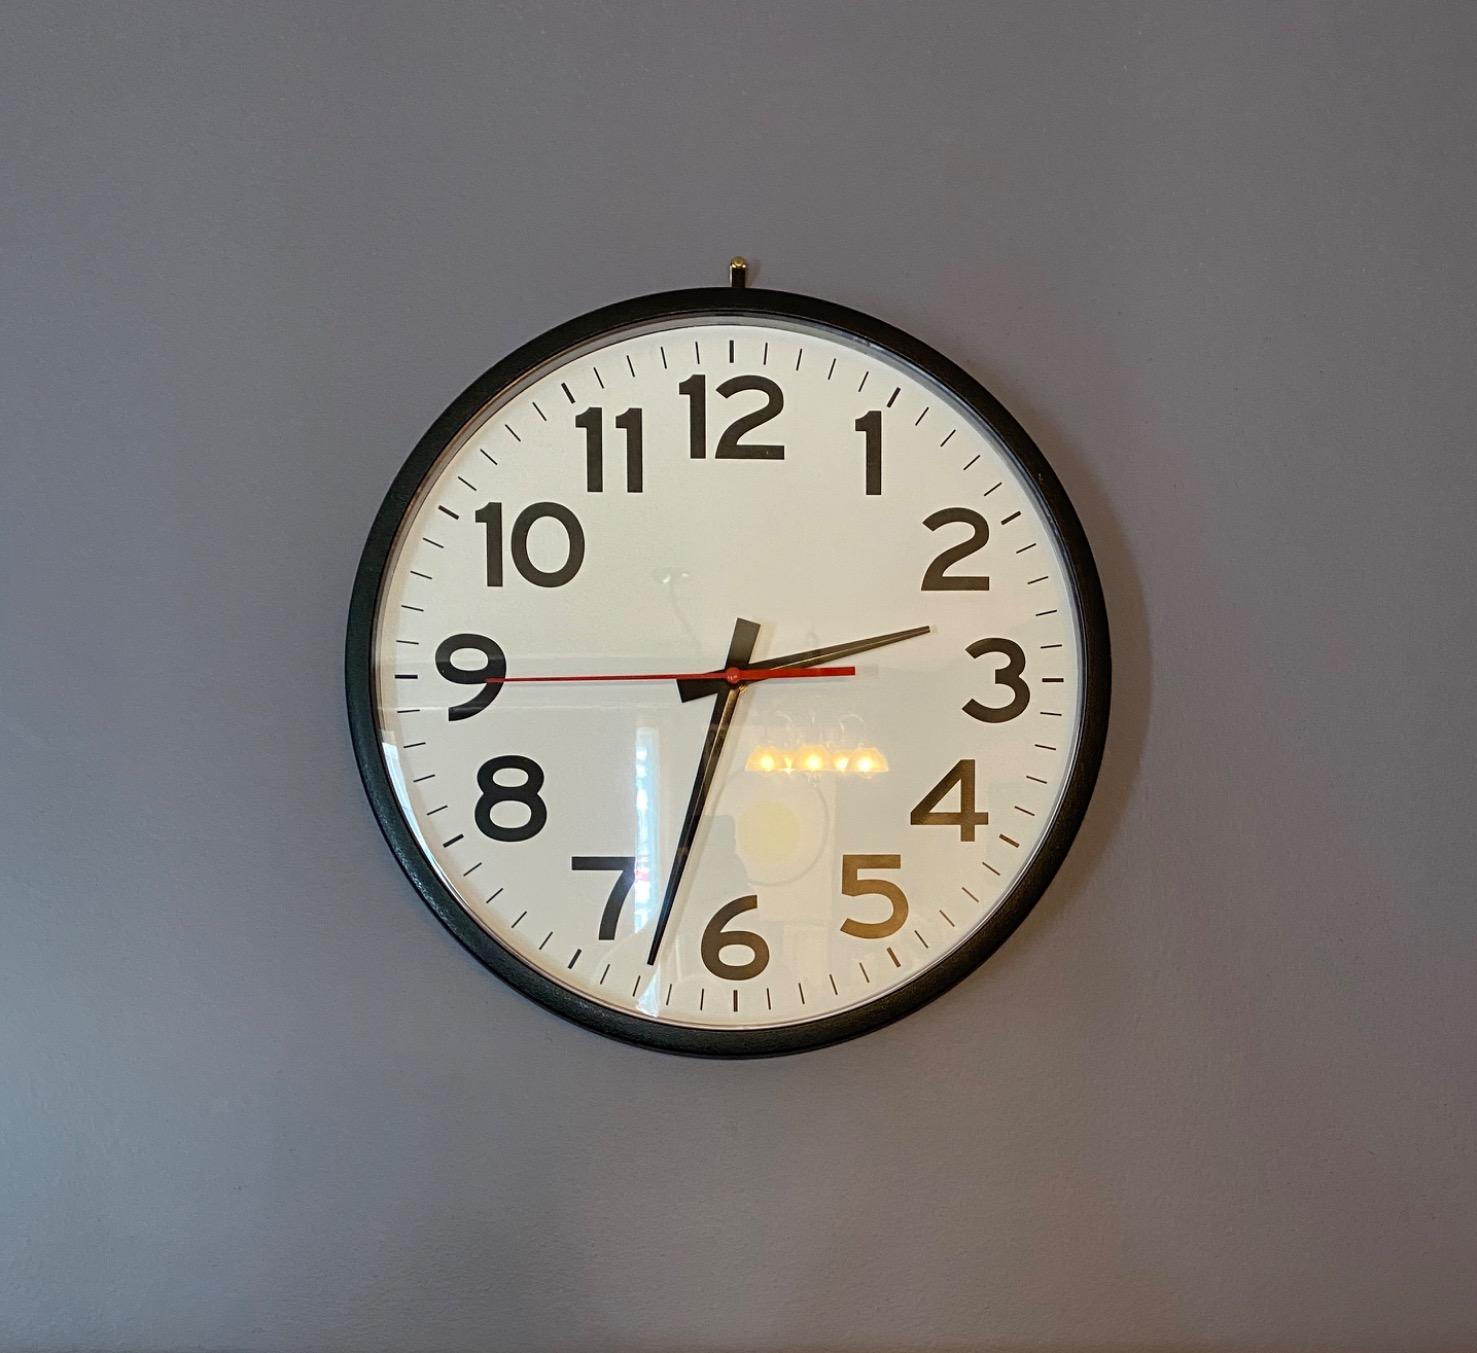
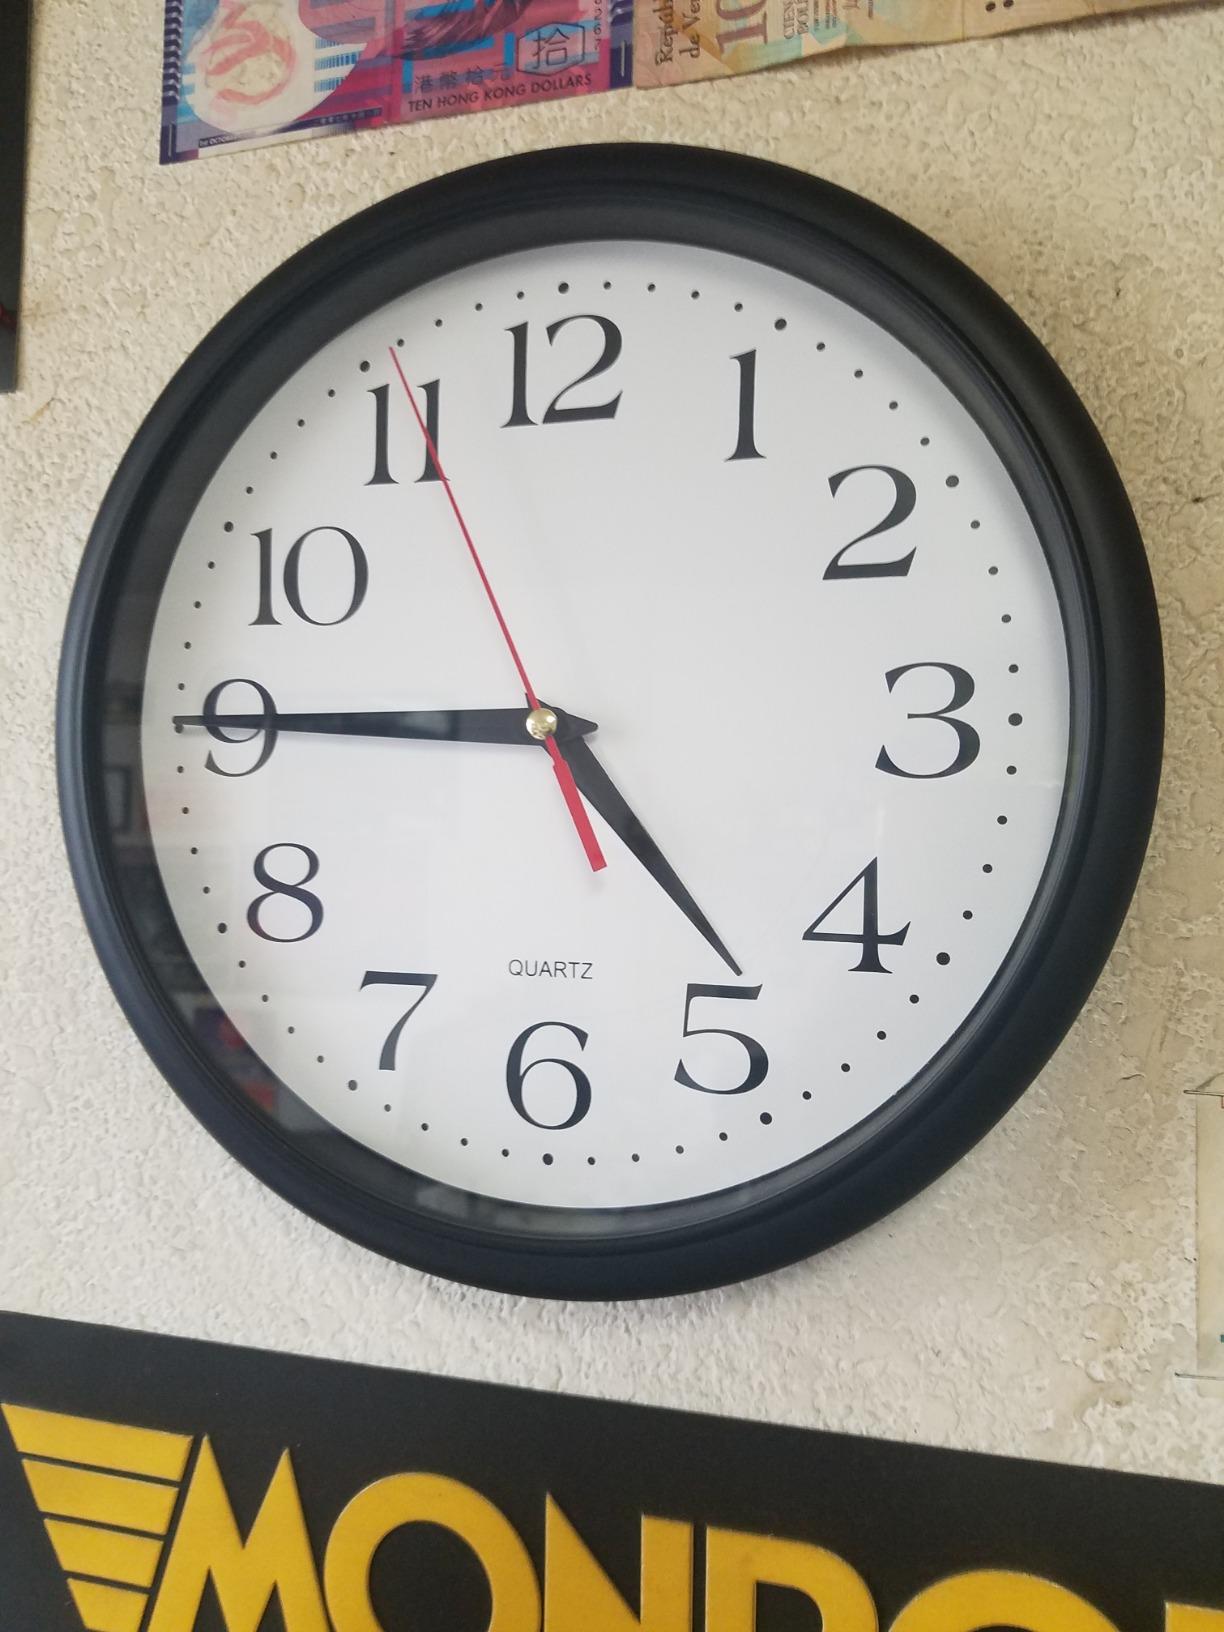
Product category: clock
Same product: no